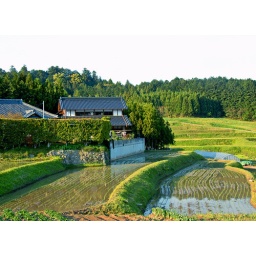
Farm house and terraced paddy field in Uwaso